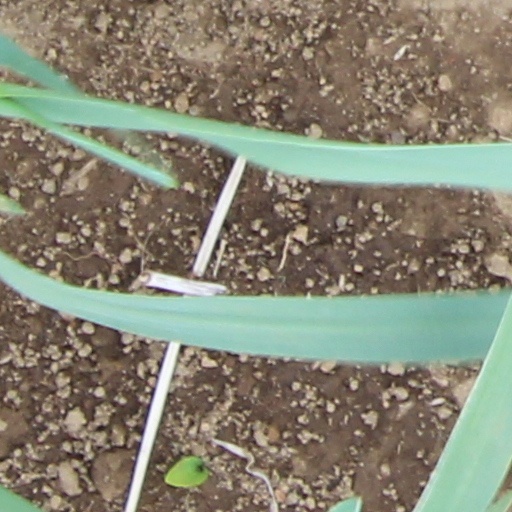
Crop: wheat